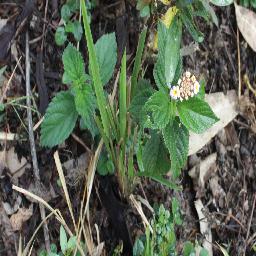
Label: lantana